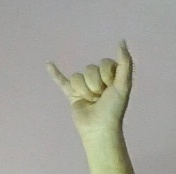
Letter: ya